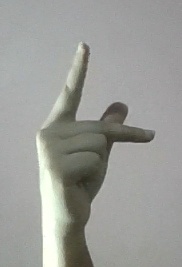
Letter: dha